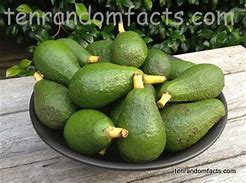
Label: Avocado